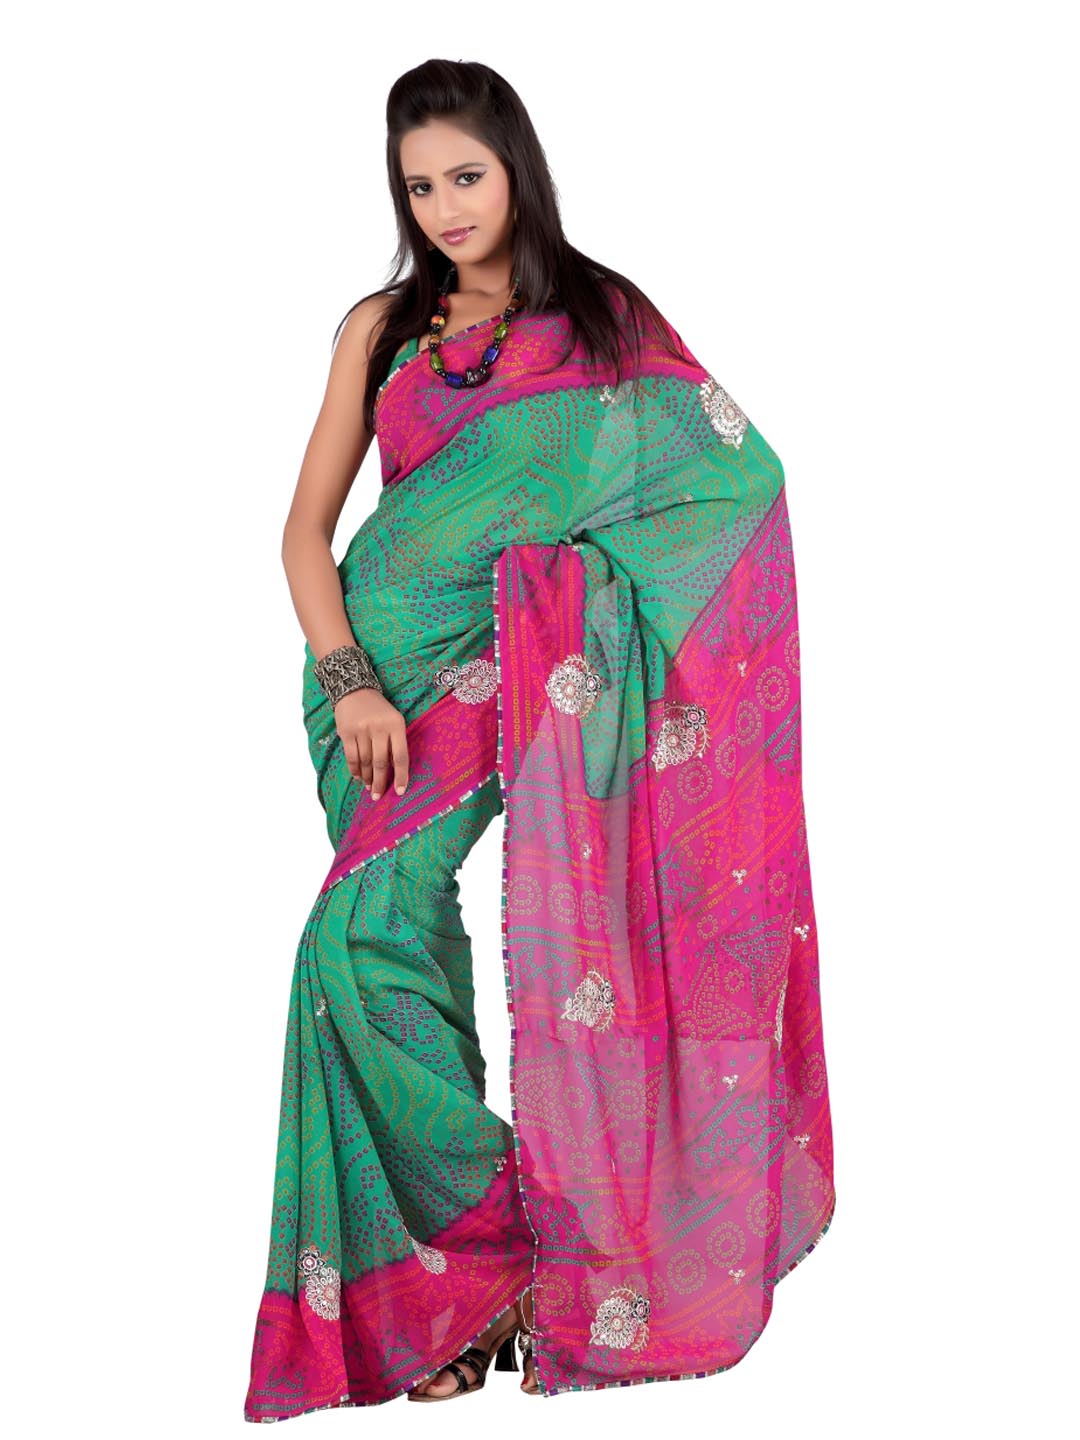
FNF Printed Green Sari
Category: Apparel / Saree / Sarees
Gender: Women
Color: Green
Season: Summer 2012
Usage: Ethnic